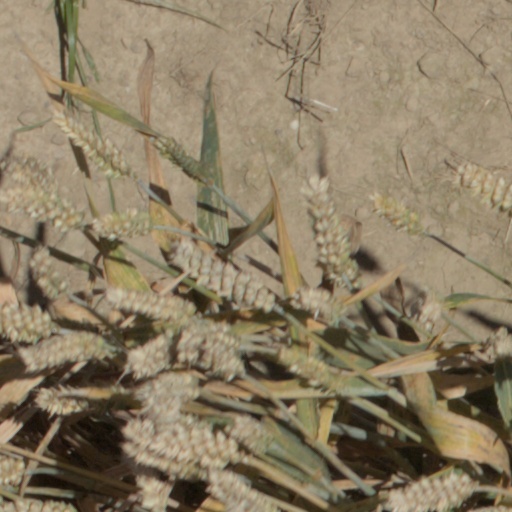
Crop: wheat